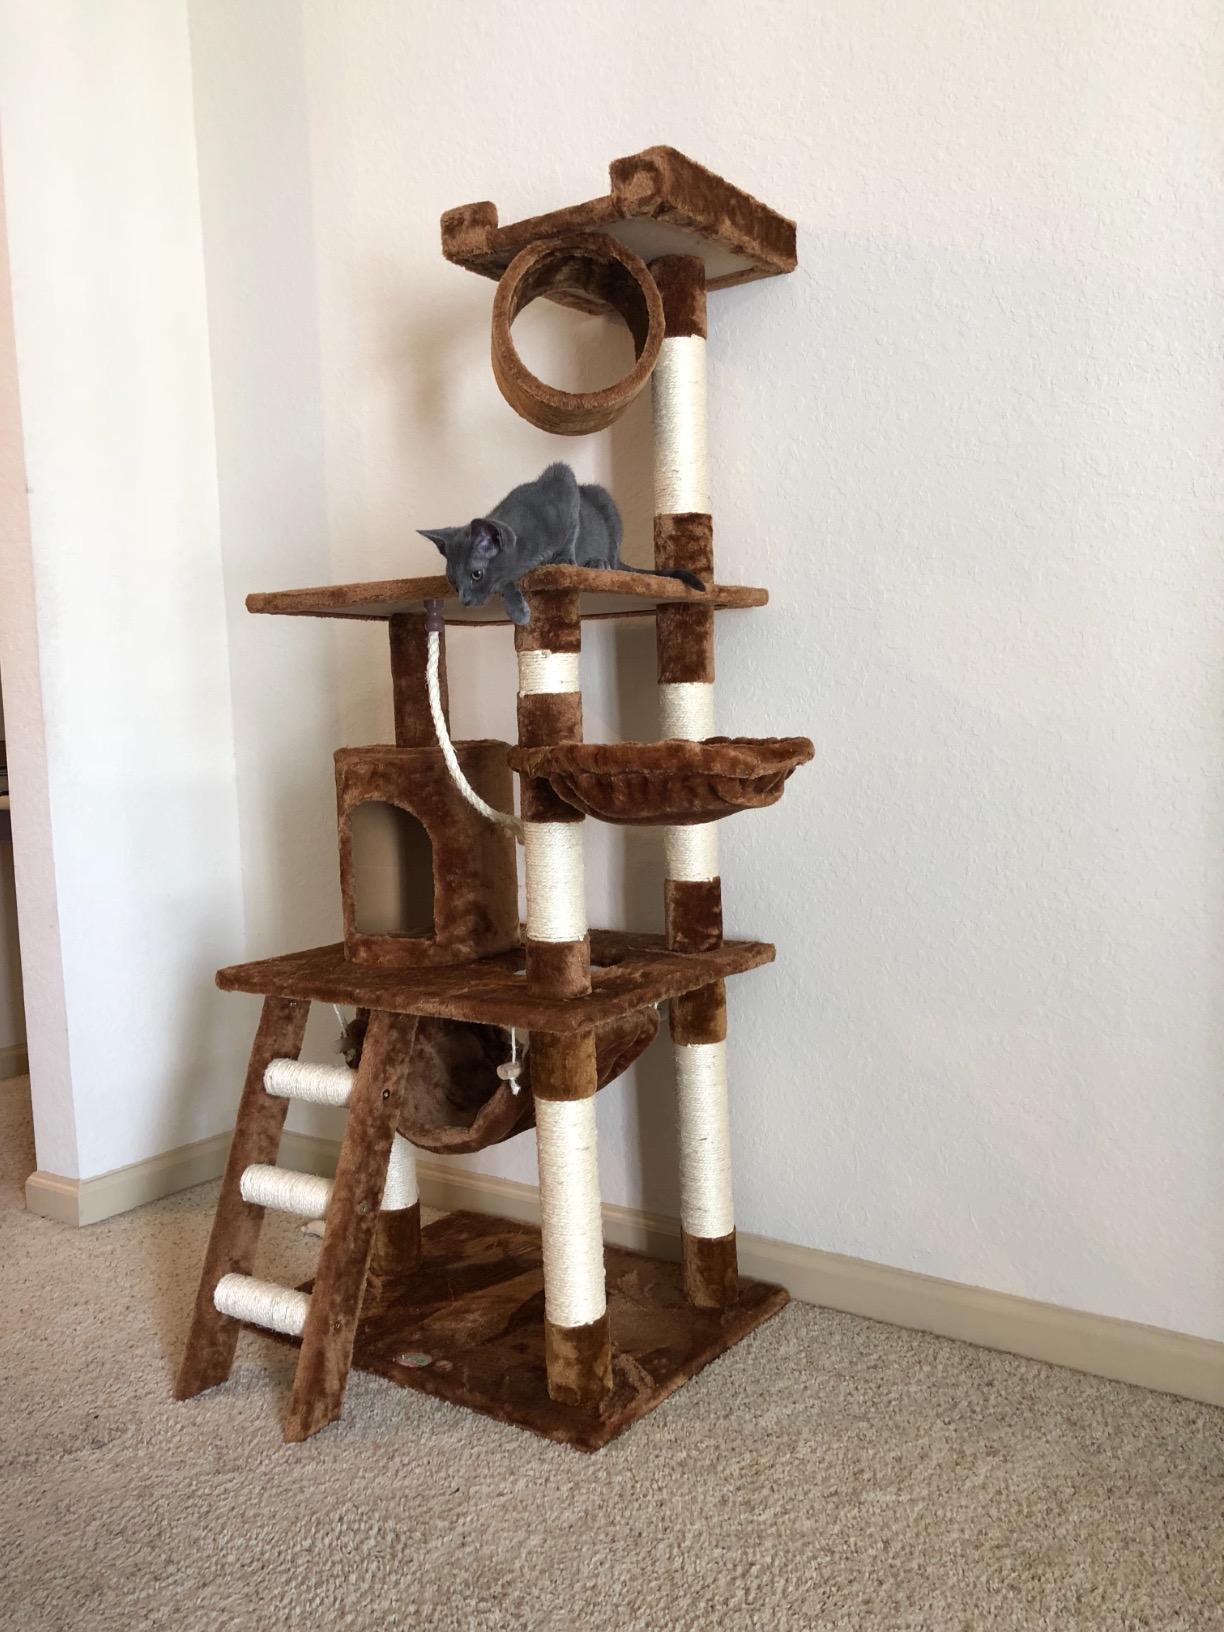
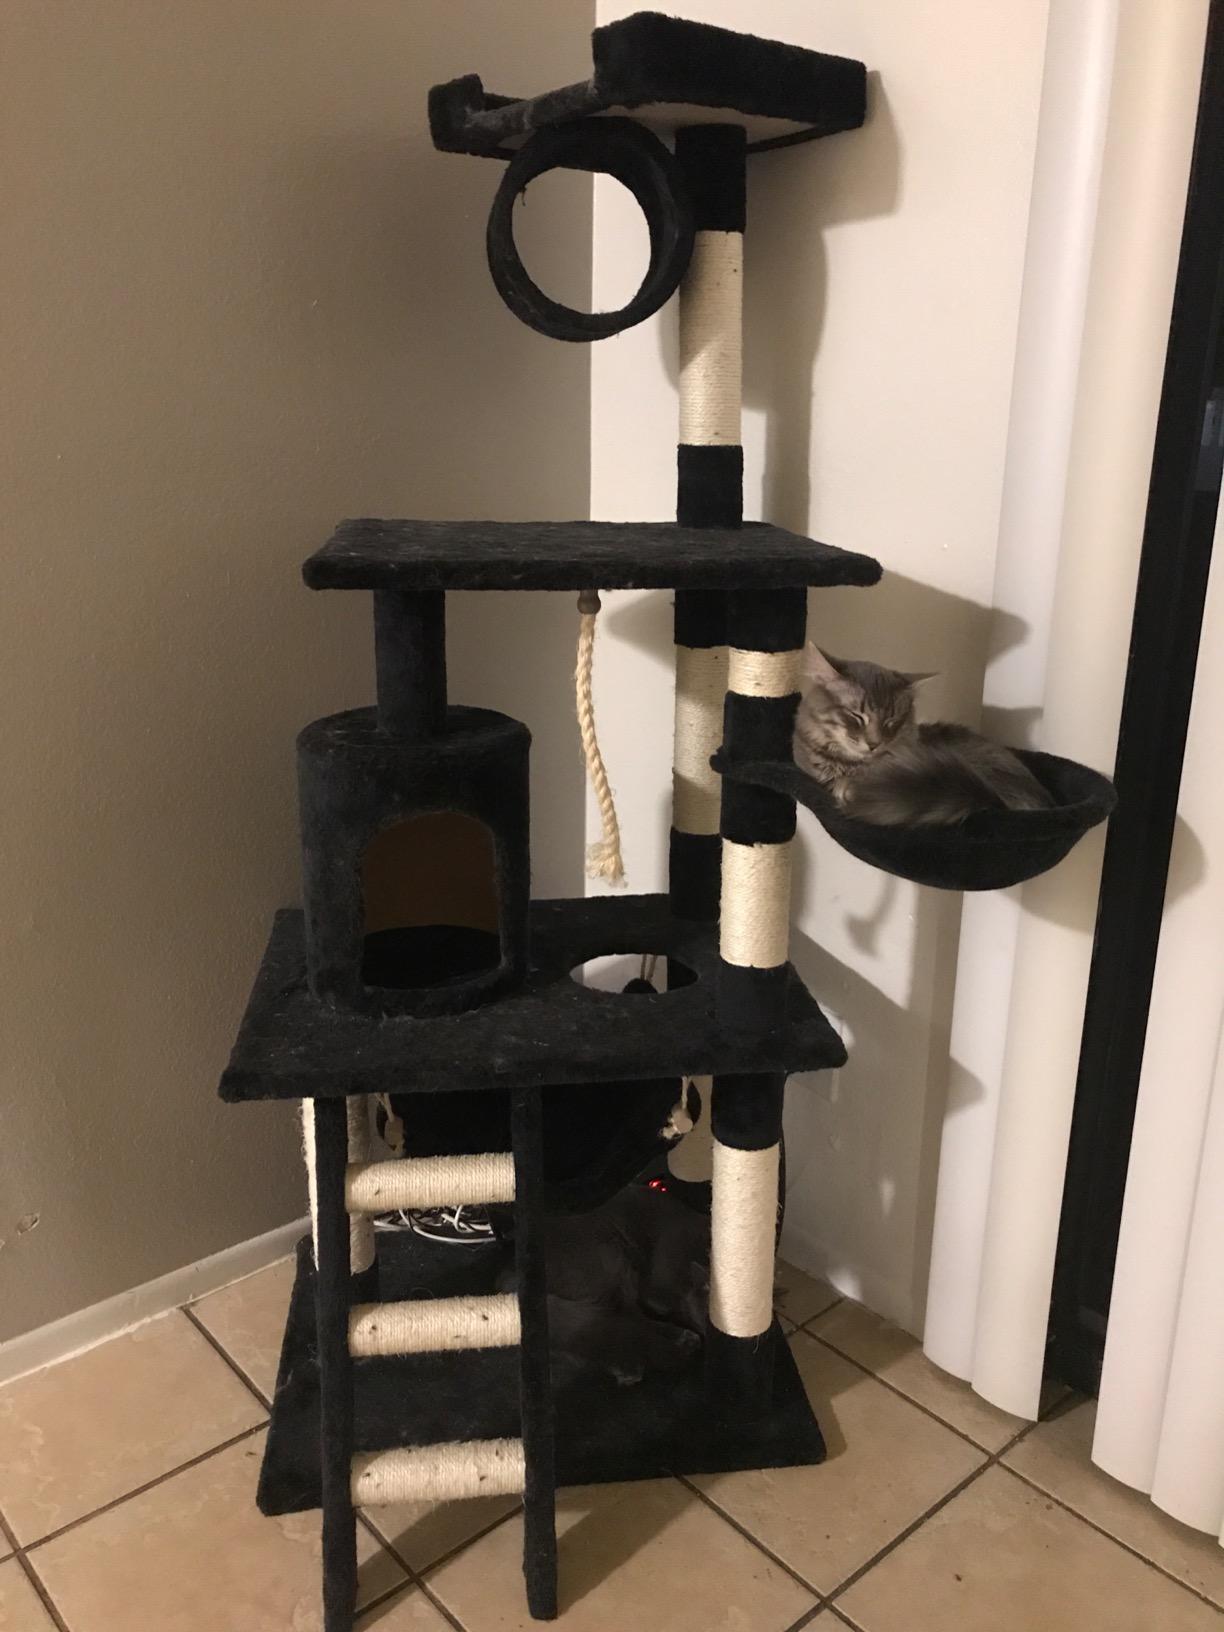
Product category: items_cat tree
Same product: no